Camper and Nicholsons

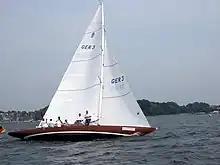
Segelboot 8mR

Built in 1848 from a design by William Campbell for John Thomline this 70 ton schooner was sold on to Lord Dufferin in 1854. He sailed her on a journey around the far Northern Atlantic, which he described in his book "Letters from High Latitudes"